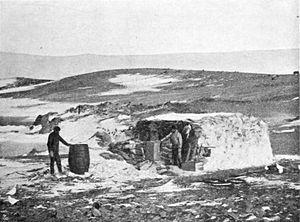
La baie de l'Espoir ou Baie Hope est une baie de la péninsule de la Trinité, extrémité de la péninsule Antarctique en Antarctique. La baie s'ouvre sur le détroit Antarctique qui sépare la péninsule du groupe des îles Joinville.
Cet article recense les sites et monuments historiques de l'Antarctique.
La cabane de la baie Hope, connue en espagnol sous le nom de Choza de los Suecos ou Cabaña de Bahía Esperanza, est un refuge de pierre, construction précaire érigée en 1902, dans la baie Hope, par trois membres du navire Antarctic de l'expédition antarctique suédoise dirigée par Otto Nordenskjold. La cabane se trouve à proximité de la base Esperanza, datant de 1953, sur un territoire revendiqué par la République argentine : l'Antarctique argentine.